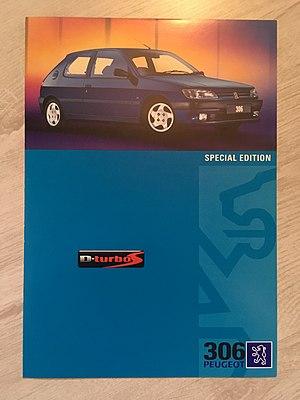
306 DturboS
La Peugeot 306 est une automobile compacte du constructeur français Peugeot, commercialisée de 1993 à 2002. Elle a été produite à près de 3 millions d'exemplaires.